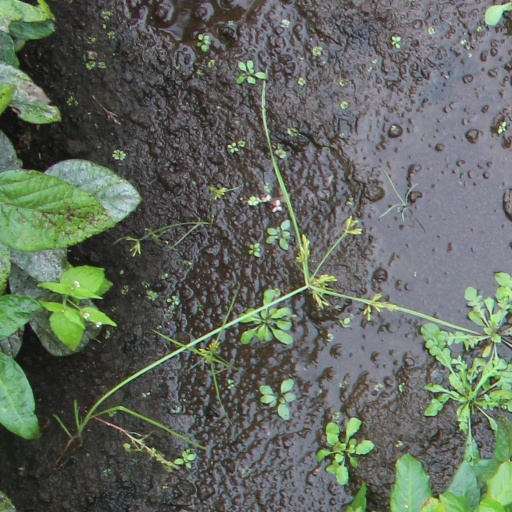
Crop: soybean